Ernest Pacaud

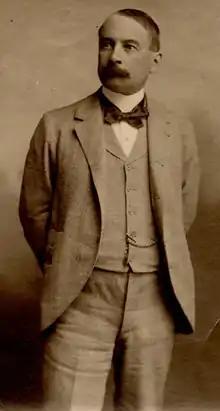

Ernest Pacaud (August 25, 1850 – April 19, 1904) was a Quebec lawyer and journalist.